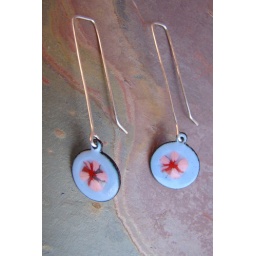
Sky blue enamel over copper earrings with pink &amp;amp; red pansy flower centers. Handmade Sterling silver earwires.